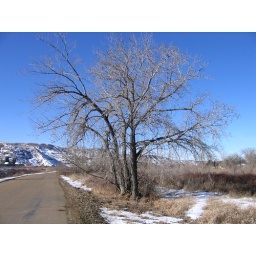
I liked the way this tree looked against the blue sky.